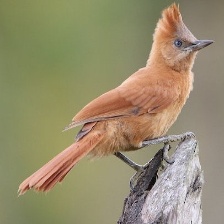
Species: CAATINGA CACHOLOTE
Scientific name: PSEUDOSEISURA CRISTAT